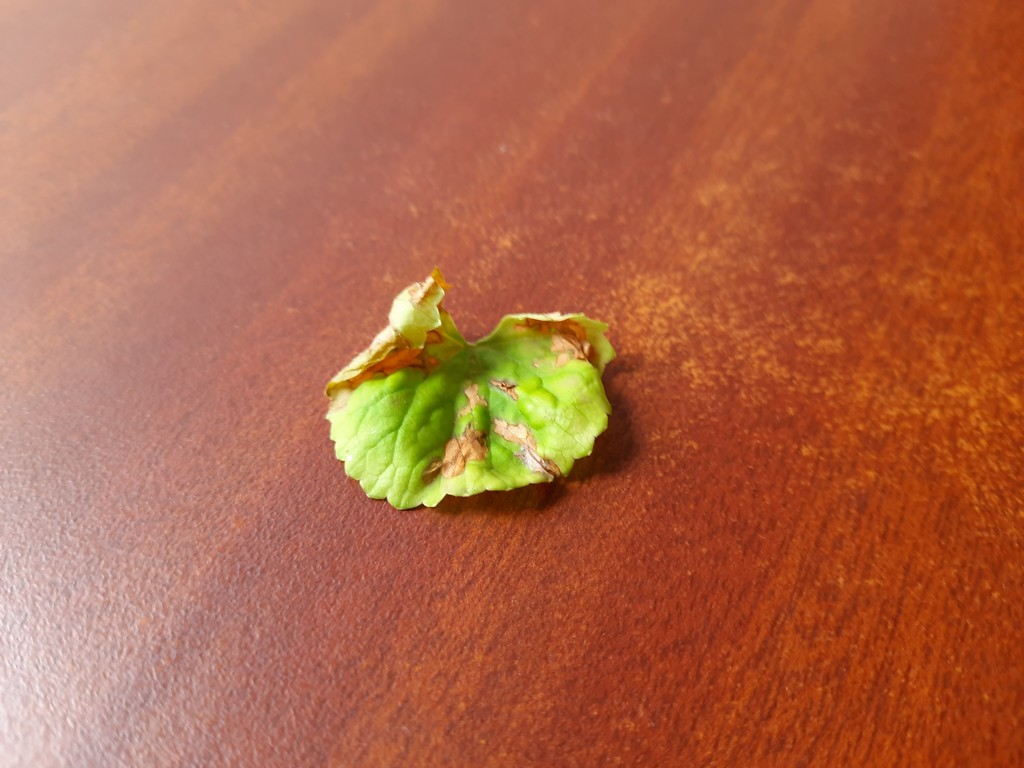
Label: Unhealthy